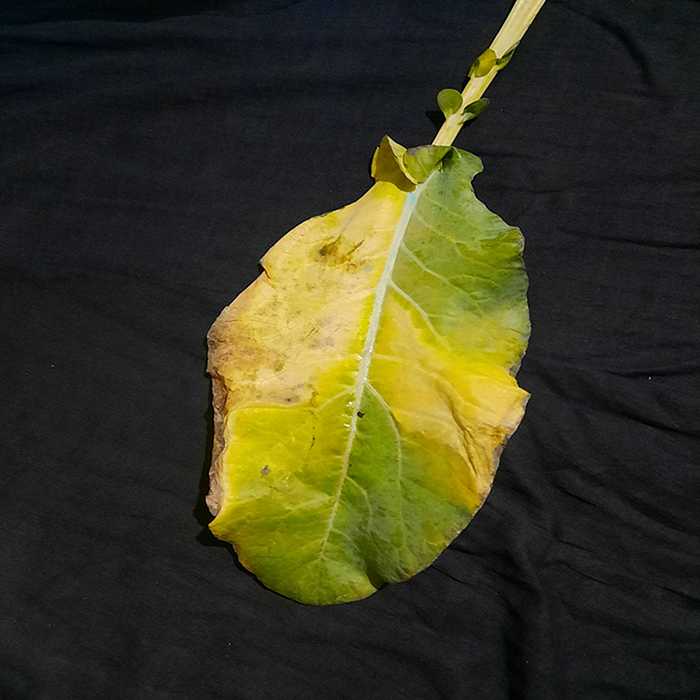
Plant: Cauliflower
Label: Black Rot